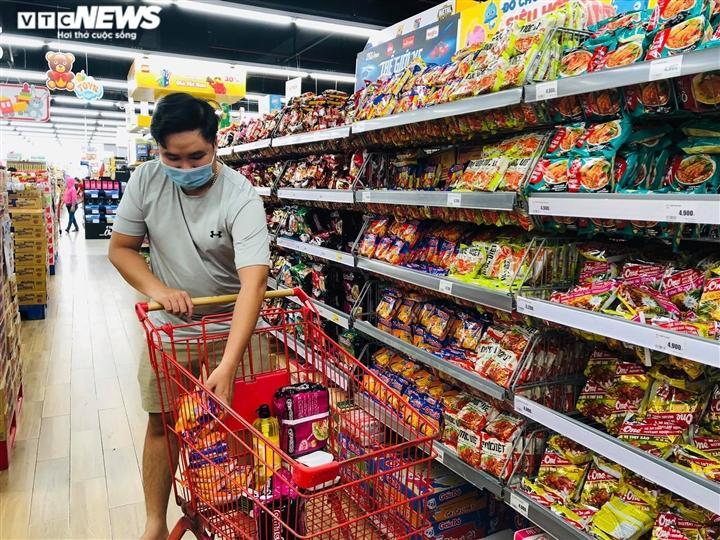
có nhiều hàng hoá xuất hiện ở trên kệ hàng bên cạnh người đàn ông